Marine Kong

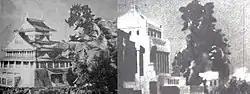
Shots of the second Marine Kong rampaging through Japanese cities

This new series took influence from "kaiju" films, King Kong, Moonlight Mask and Tetsujin 28-go. King Kong was the inspiration for the name. When Gebora the "Marine Mammal" became the "kaiju" "Marine Kong", publicity materials stated "King Kong comes from the setting of a jungle, Marine Kong comes from the setting of the sea". The Kaiju influence and the monster being Dinosaurian in appearance came from the Kaiju films from Toho. In 1954 Toho studios produced the first Kaiju movie in Japan called Godzilla. In 1955, they produced a sequel, while in 1956 and 1958 they produced both Rodan and Varan respectively. These early Kaiju films were very popular and convinced Nisan Productions that the idea of a Kaiju starring in a serialized television series could be successful. While this was not the first time a Kaiju appeared on Japanese television (in 1958 a huge ape called Mammoth Kong appeared in the popular superhero show Moonlight Mask), it was the first series to star a Kaiju as the main character. This show set the foundation for many latter Kaiju-themed shows that populated Japanese airwaves in the latter 1960's such as Ambassador Magma and Ultraman, as it combined the "Kaiju" genre with the medium of episodic television.